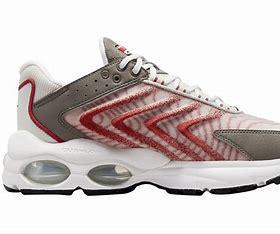
Brand: Nike
Model: Air Max TW